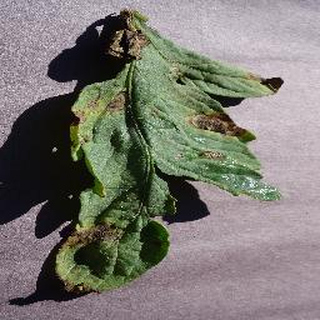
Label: tomato_early_blight